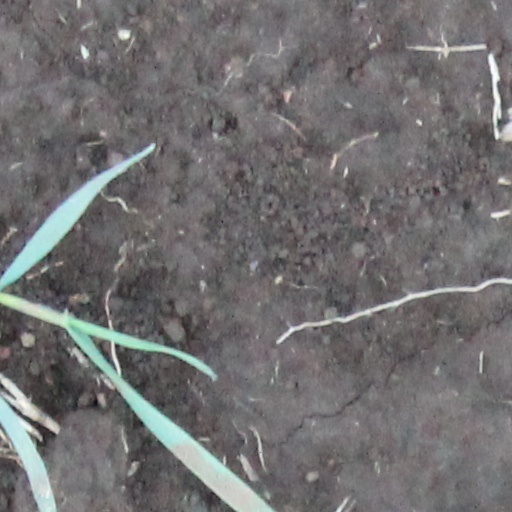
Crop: wheat